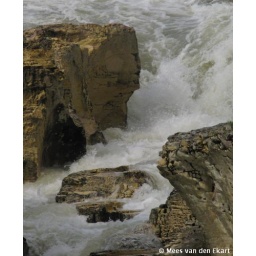
Rotsen in het water - Mees van den Ekart